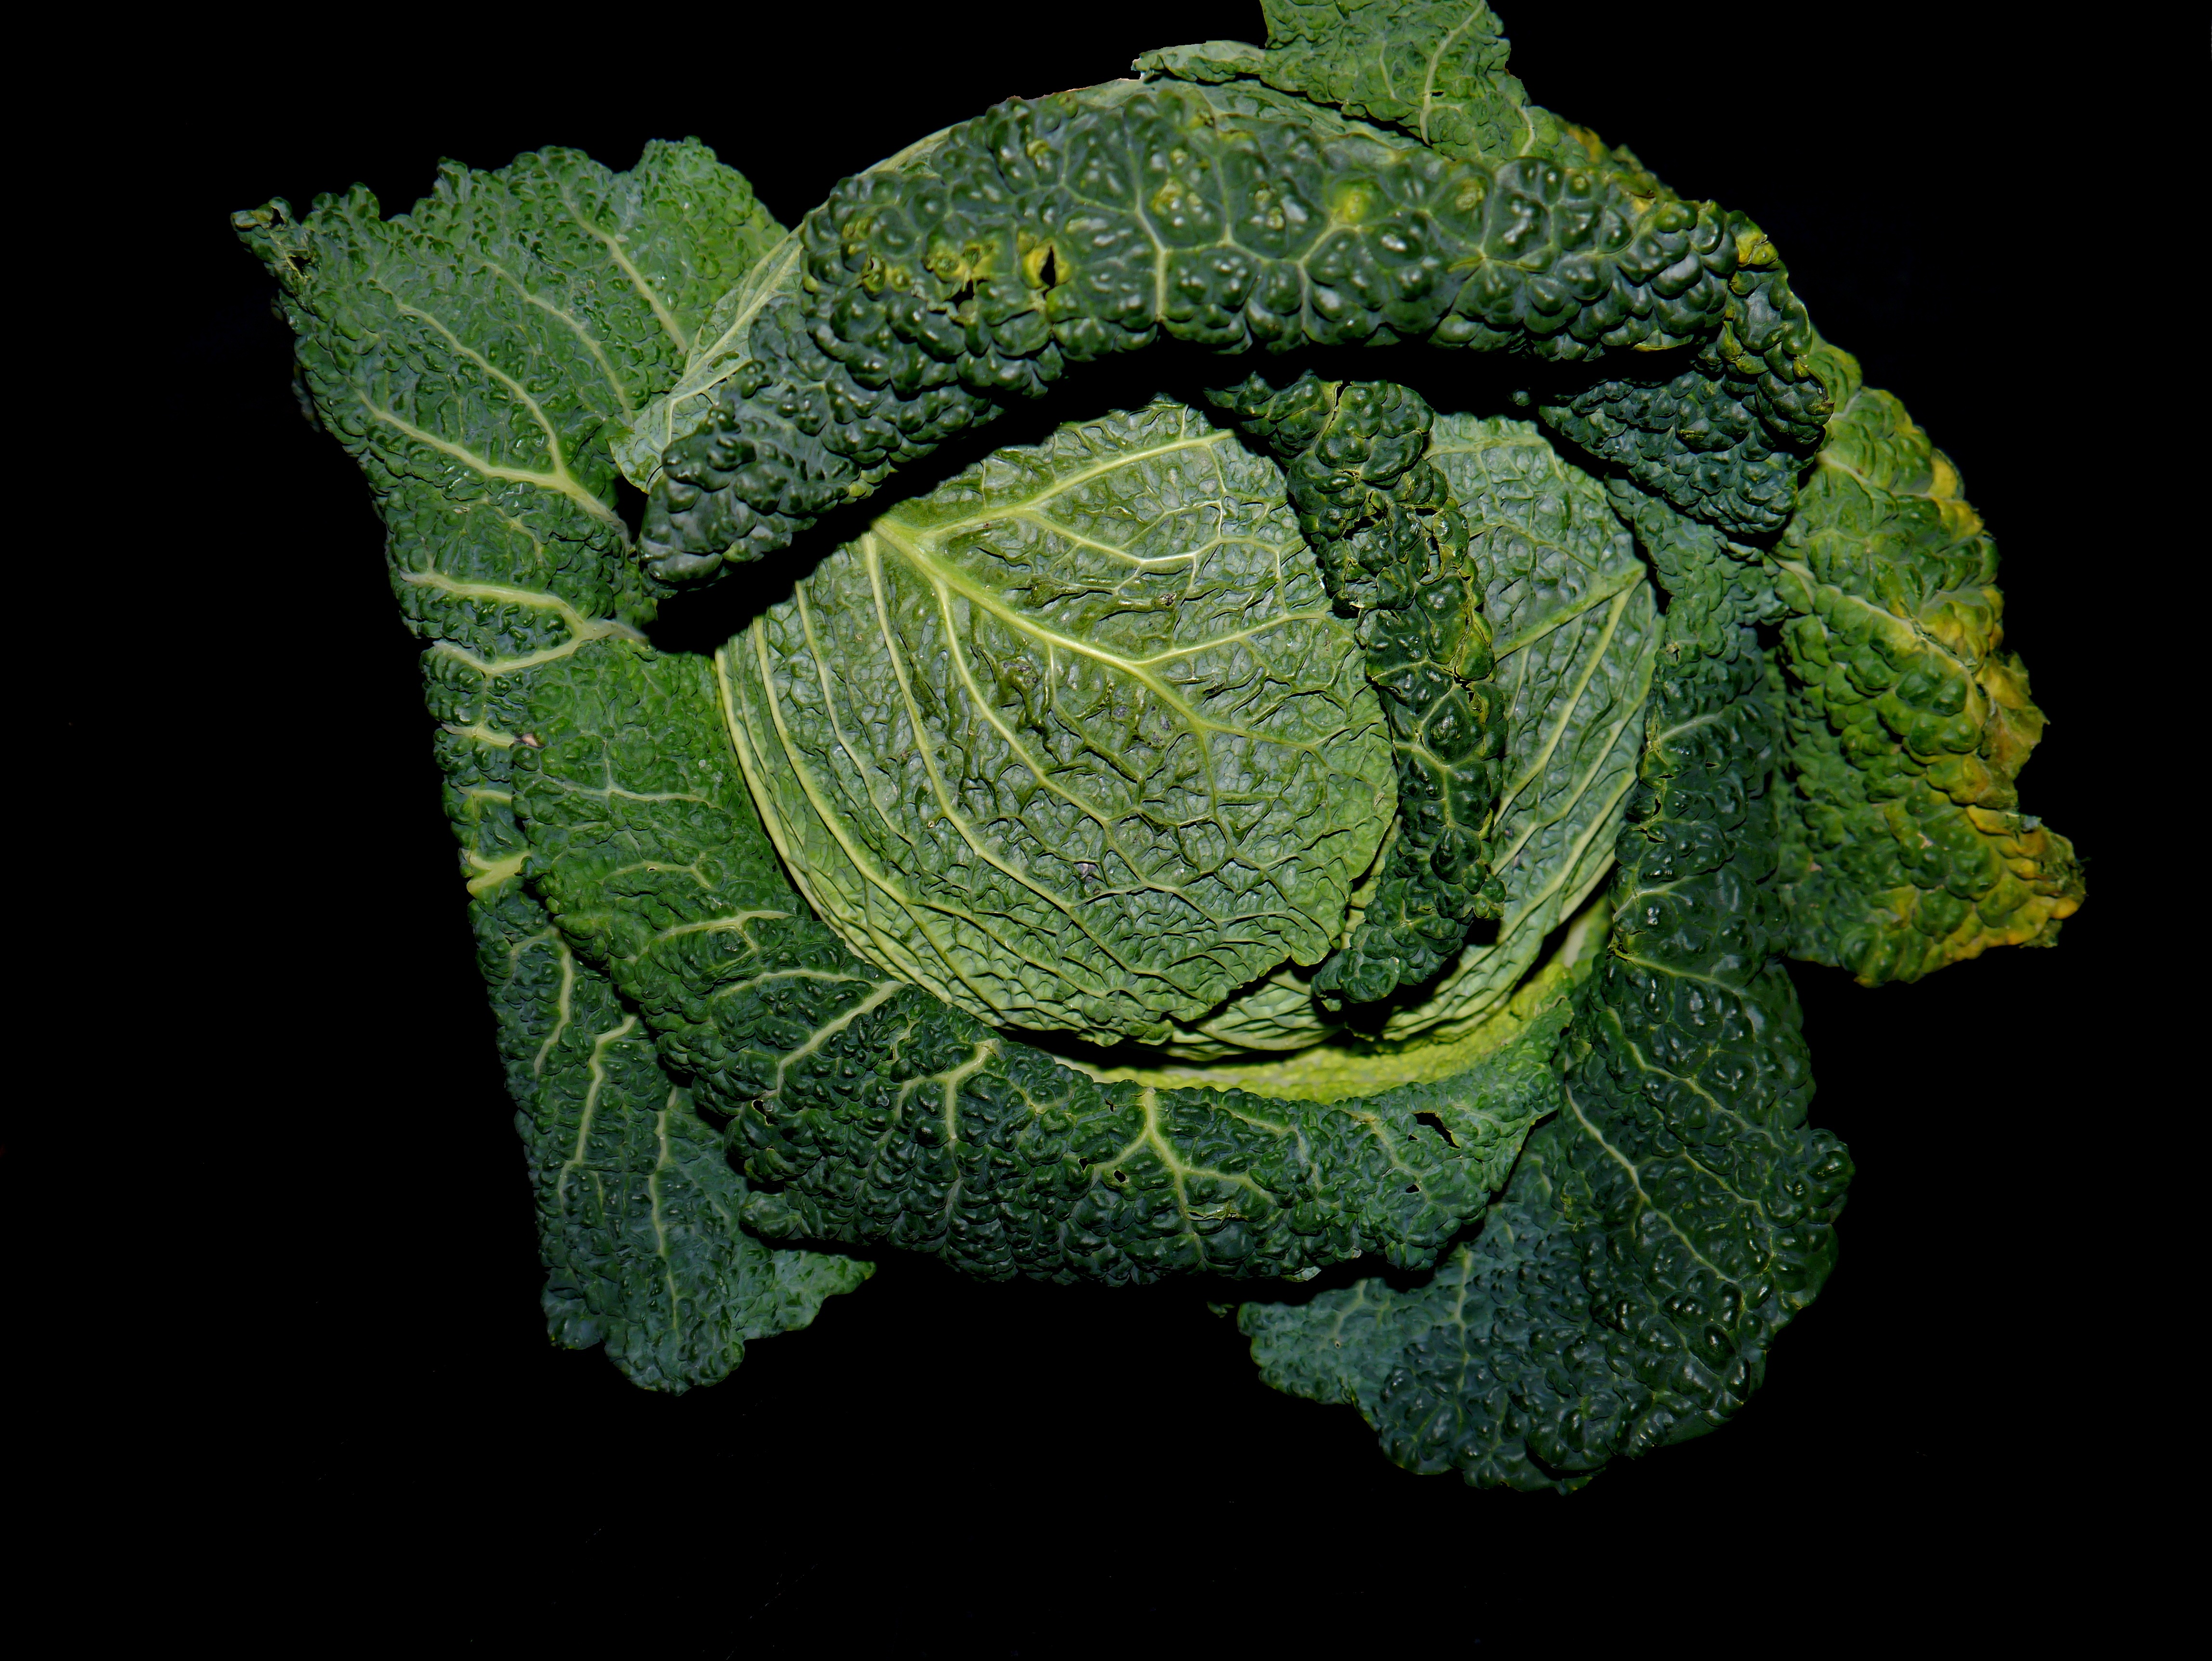
plant, leaf, flower, food, green, produce, vegetable, autumn, stew, vegetables, cabbage, savoy, collard greens, green leaves, kohl, flowering plant, savoy cabbage, head cabbage, plant stem, land plant, leaf vegetable, plant pathology